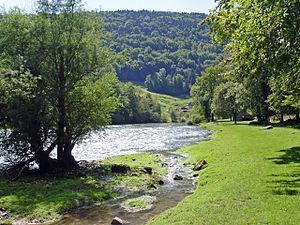
Le Franches-Montagnes, est l'unique race chevaline d'origine suisse subsistante. Il provient du district des Franches-Montagnes dans le canton du Jura où des chevaux de travail montagnards sont recensés depuis le XIVᵉ siècle. Il s'est constitué principalement au XIXᵉ siècle à partir de croisements réguliers entre des juments indigènes robustes de type Comtois et des étalons de diverses races européennes, en particulier Anglo-normands. À la fin du XIXᵉ siècle naissent les deux étalons fondateurs de la race, Vaillant et Imprévu, dont les deux lignées restent les plus importantes de nos jours. Son stud-book est ouvert en 1924 et depuis la fin du XXᵉ siècle, il se fait connaître en dehors de son pays natal, particulièrement en France, en Allemagne et en Italie.